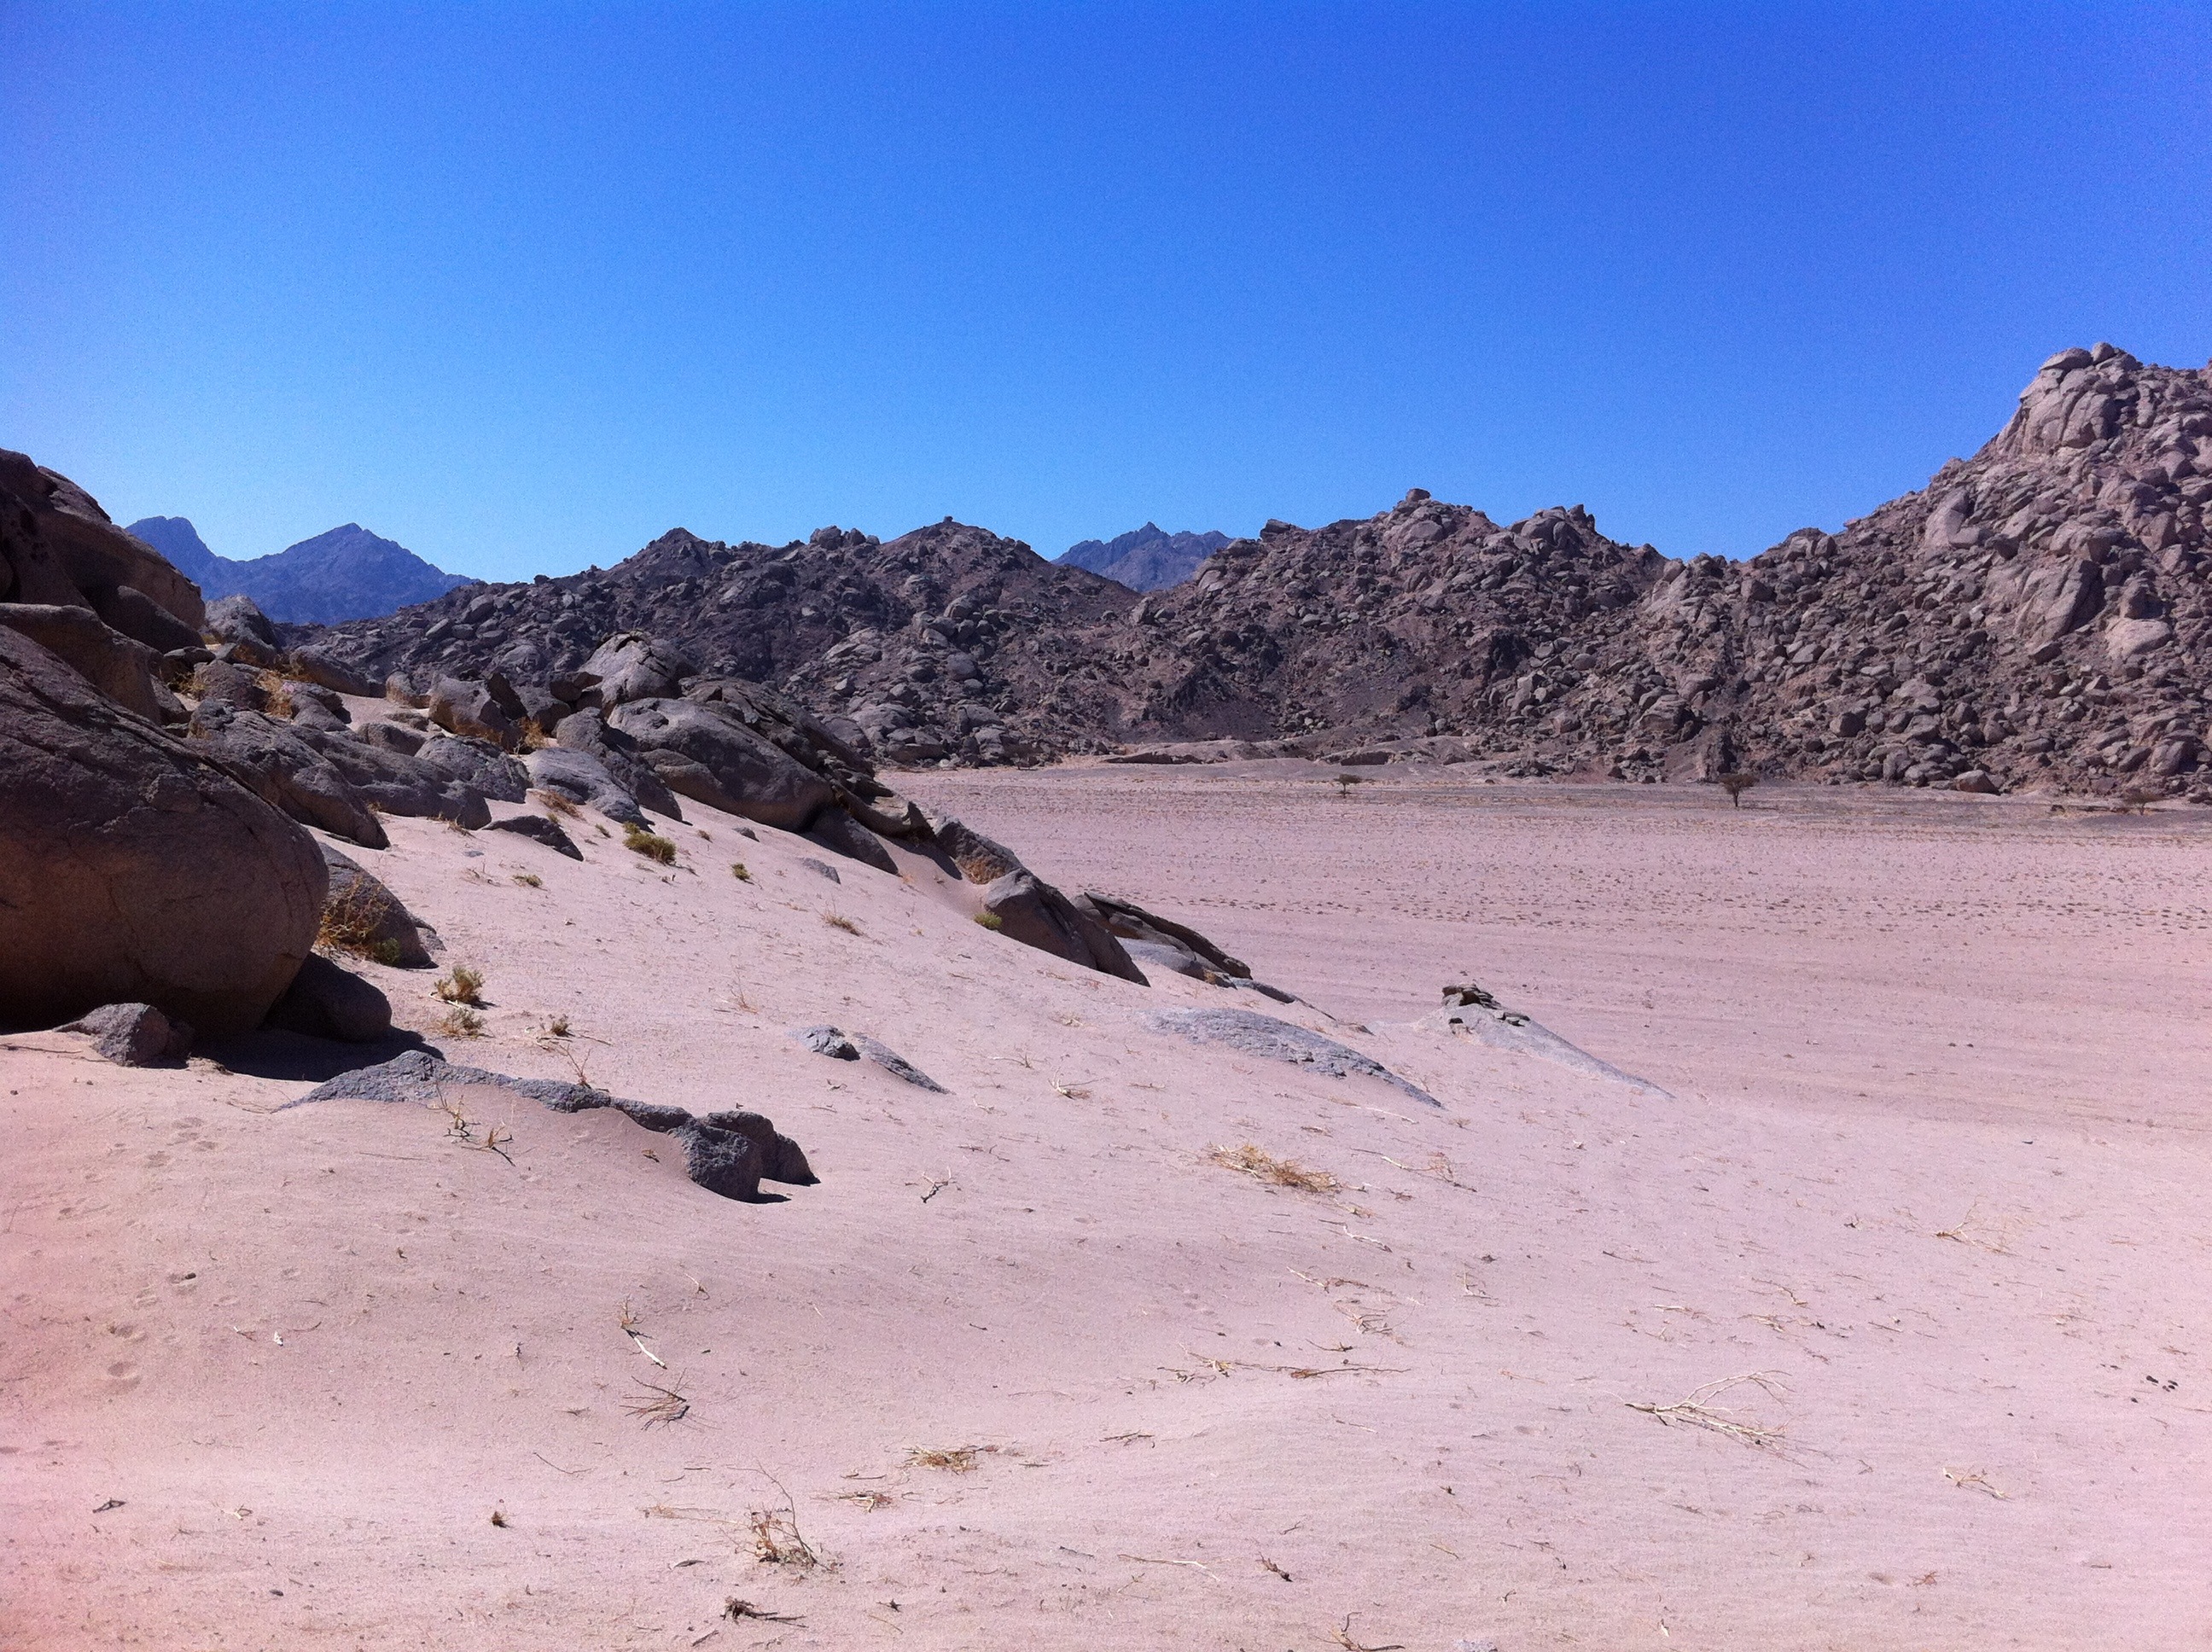
landscape, sand, rock, wilderness, mountain, sky, desert, valley, material, egypt, geology, mountains, badlands, plateau, wadi, landform, natural environment, geographical feature, aeolian landform, mountainous landforms, sharm el shiek